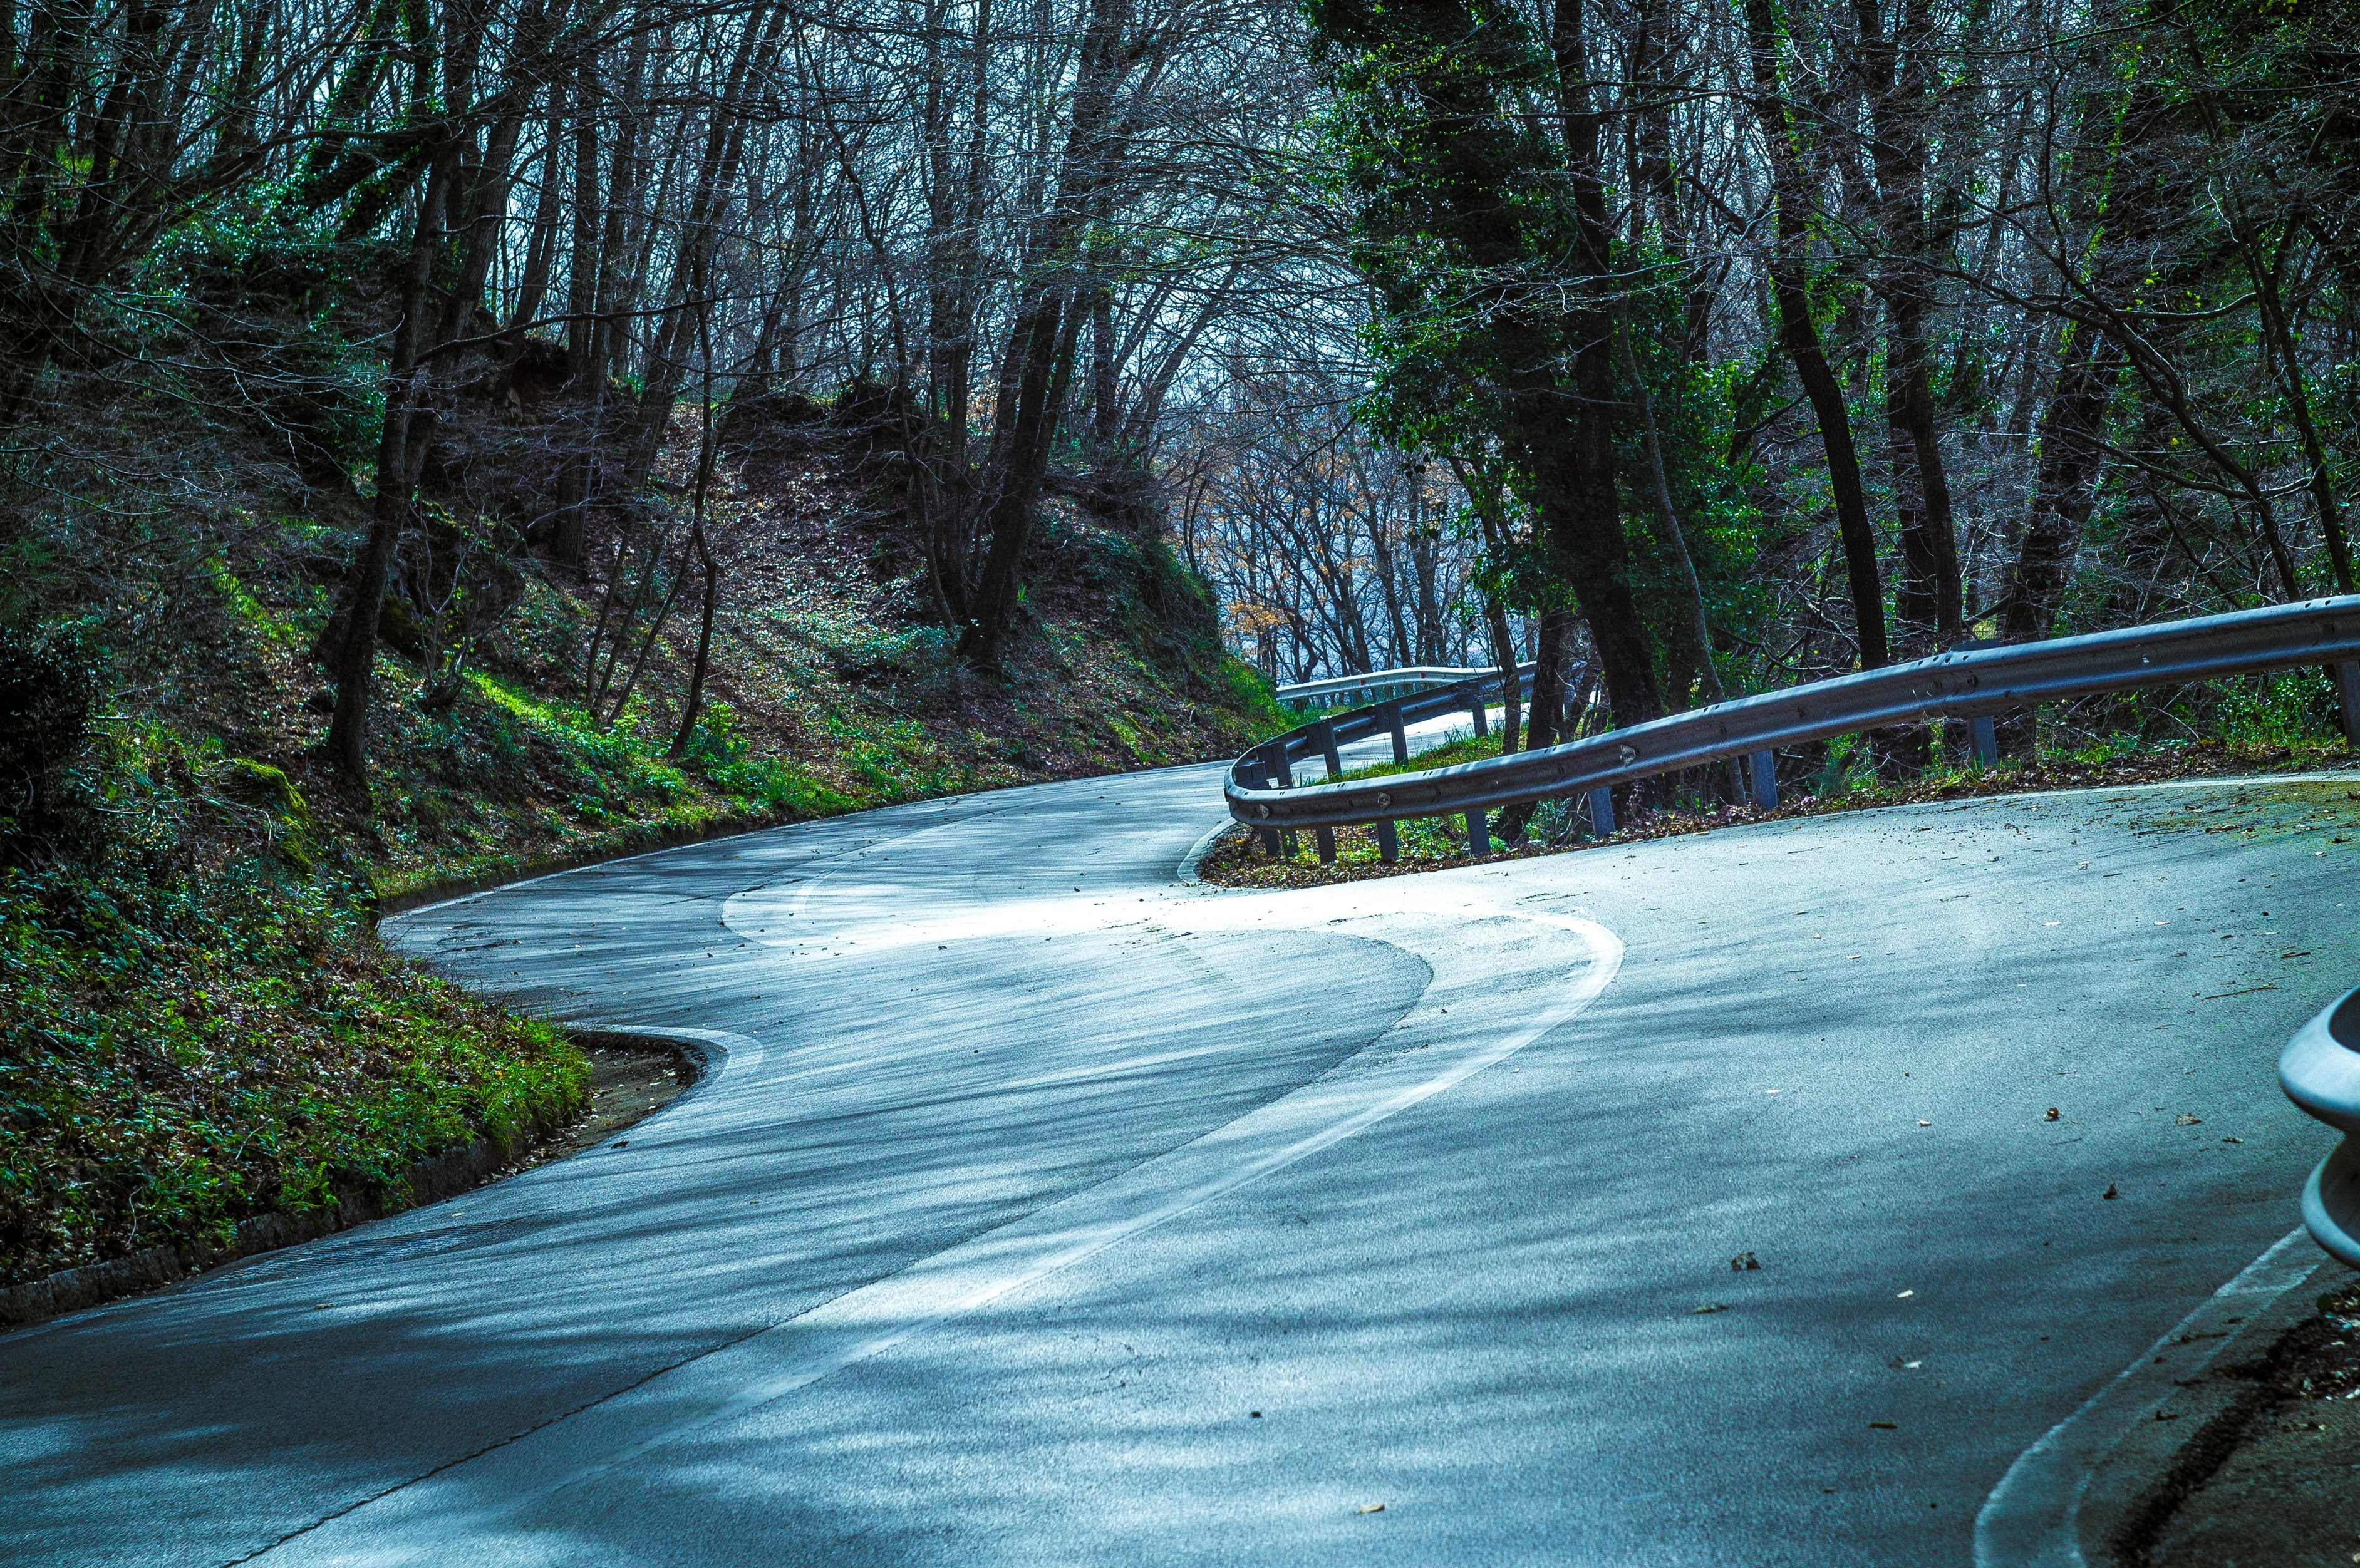
tree, water, nature, forest, mountain, road, river, step, stream, vehicle, italy, freedom, waterway, mountain landscape, moto, infrastructure, curves, alpine road